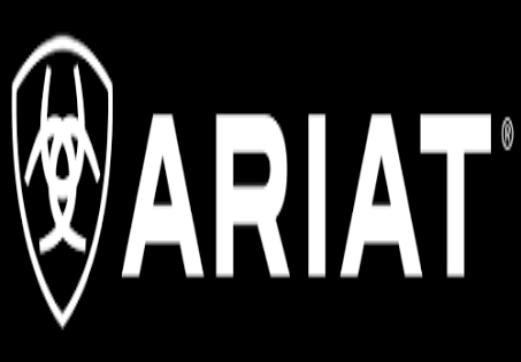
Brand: Ariat
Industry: Clothes